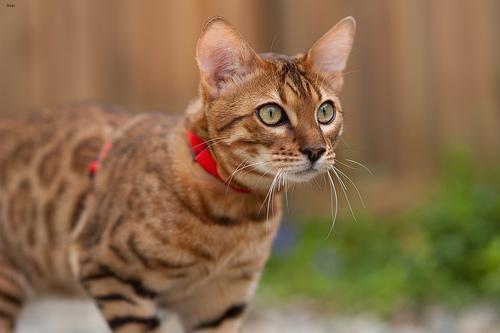
Bengal